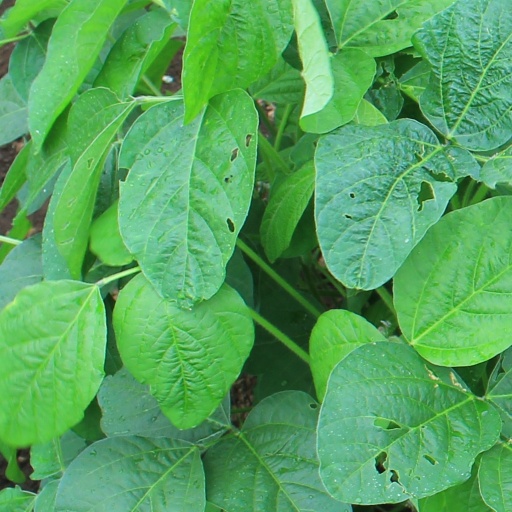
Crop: soybean